Aleš Hemský

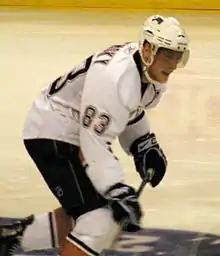
Hemský in 2009

Edmonton re-signed Hemský in the summer of 2006 to a six-year contract worth US$24.60 million. The 2006–07 campaign saw Hemský notch 53 points in 64 games, missing 18 games due to shoulder injuries. During the season, on 4 January 2007, Hemský managed to tie a game against the Dallas Stars after Patrik Štefan fell in front of the Oilers' empty net, turning the puck over to Edmonton. After receiving a stretch pass from Ryan Smyth, Hemský managed to slip the puck into the Stars net with two seconds remaining on the clock. Despite Hemský's efforts, Edmonton would ultimately lose the game to Dallas in a shootout. The singular point gained from the shootout loss would end up placing the Oilers one place ahead of the Chicago Blackhawks, who would ultimately win the first overall pick and draft forward Patrick Kane. The 2007–08 season was a short one, as the Oilers missed the playoffs. Hemský finished first on the team overall in points scoring 71 and was first in assists with 51. He sat in third place for goals with 20, a career-high. The 2008–09 campaign was another that saw injuries for Hemský, who played 72 out of the 82 regular season games and finished first on the team with 23 goals and 43 assists for 66 points. Hemský recorded seven goals and 15 assists during the first 22 games of the 2009–10 season before suffering a left shoulder injury following a check from behind by Los Angeles Kings forward Michal Handzuš. The injury required surgery and Hemský missed the remainder of the regular season.